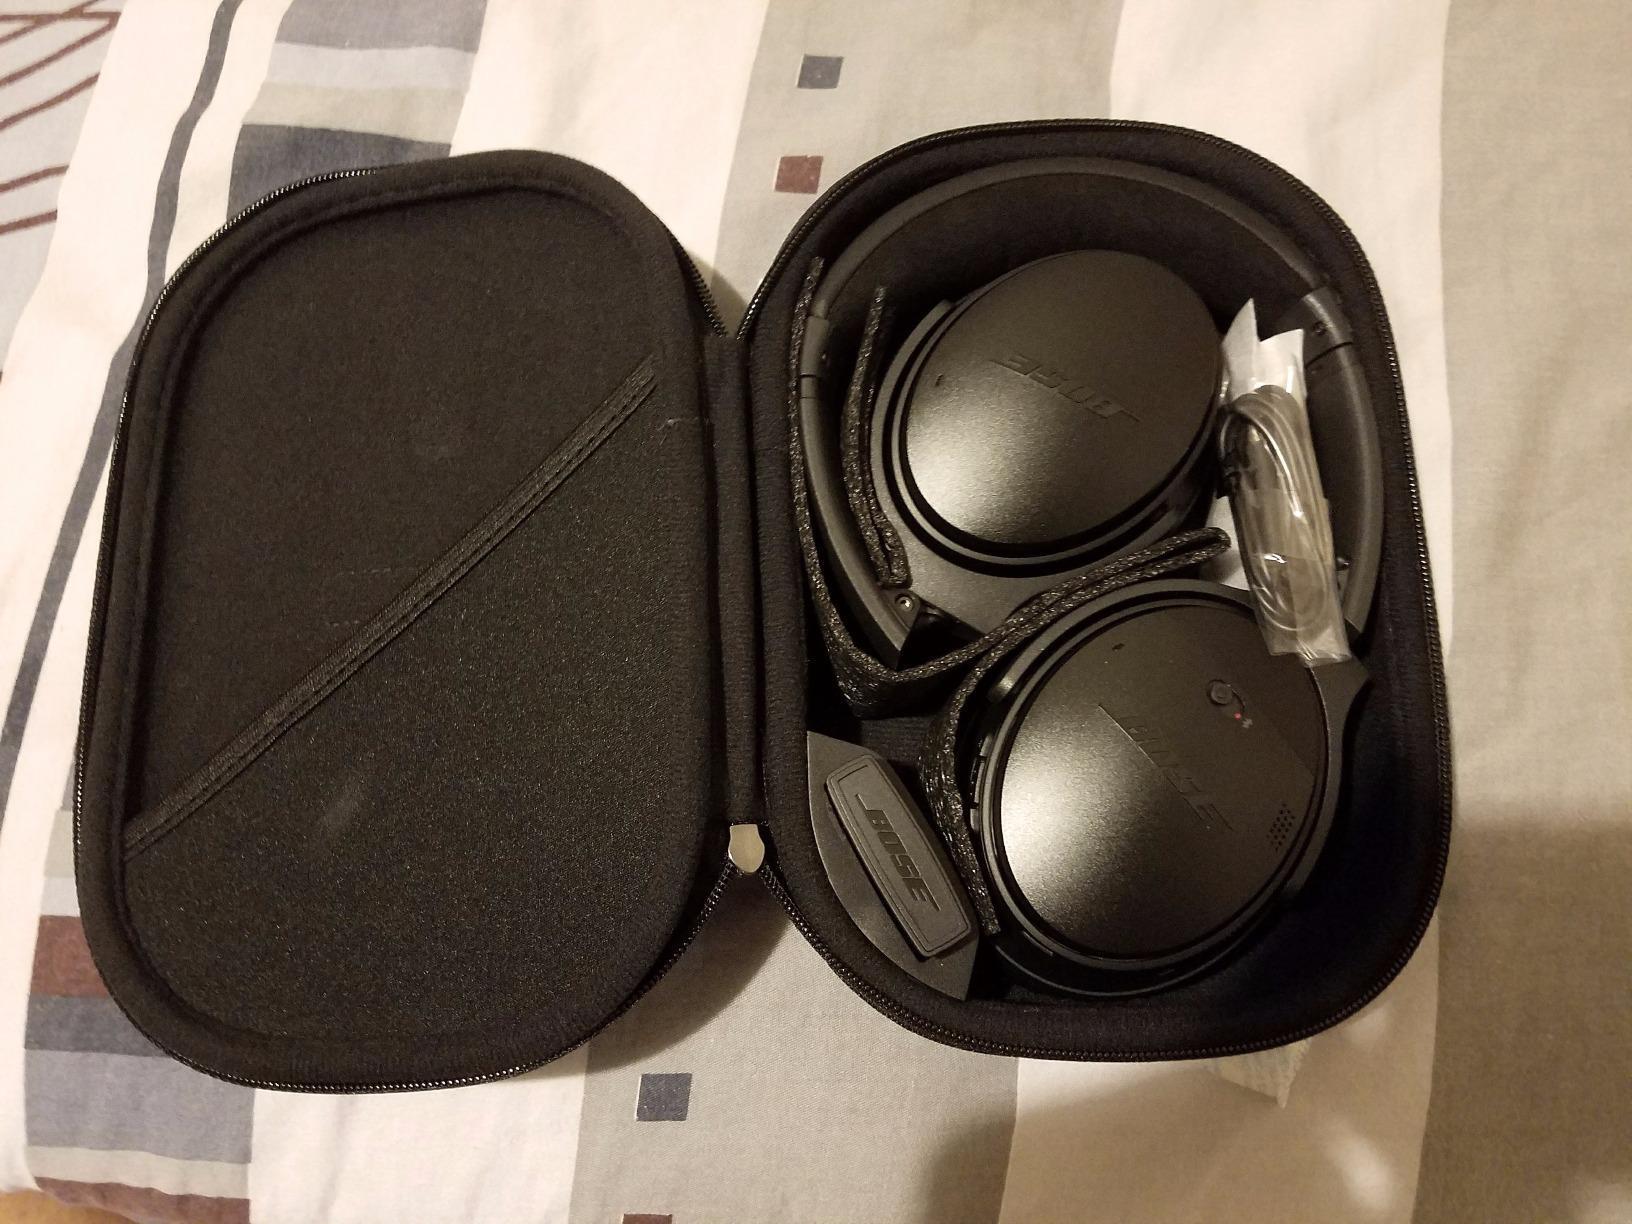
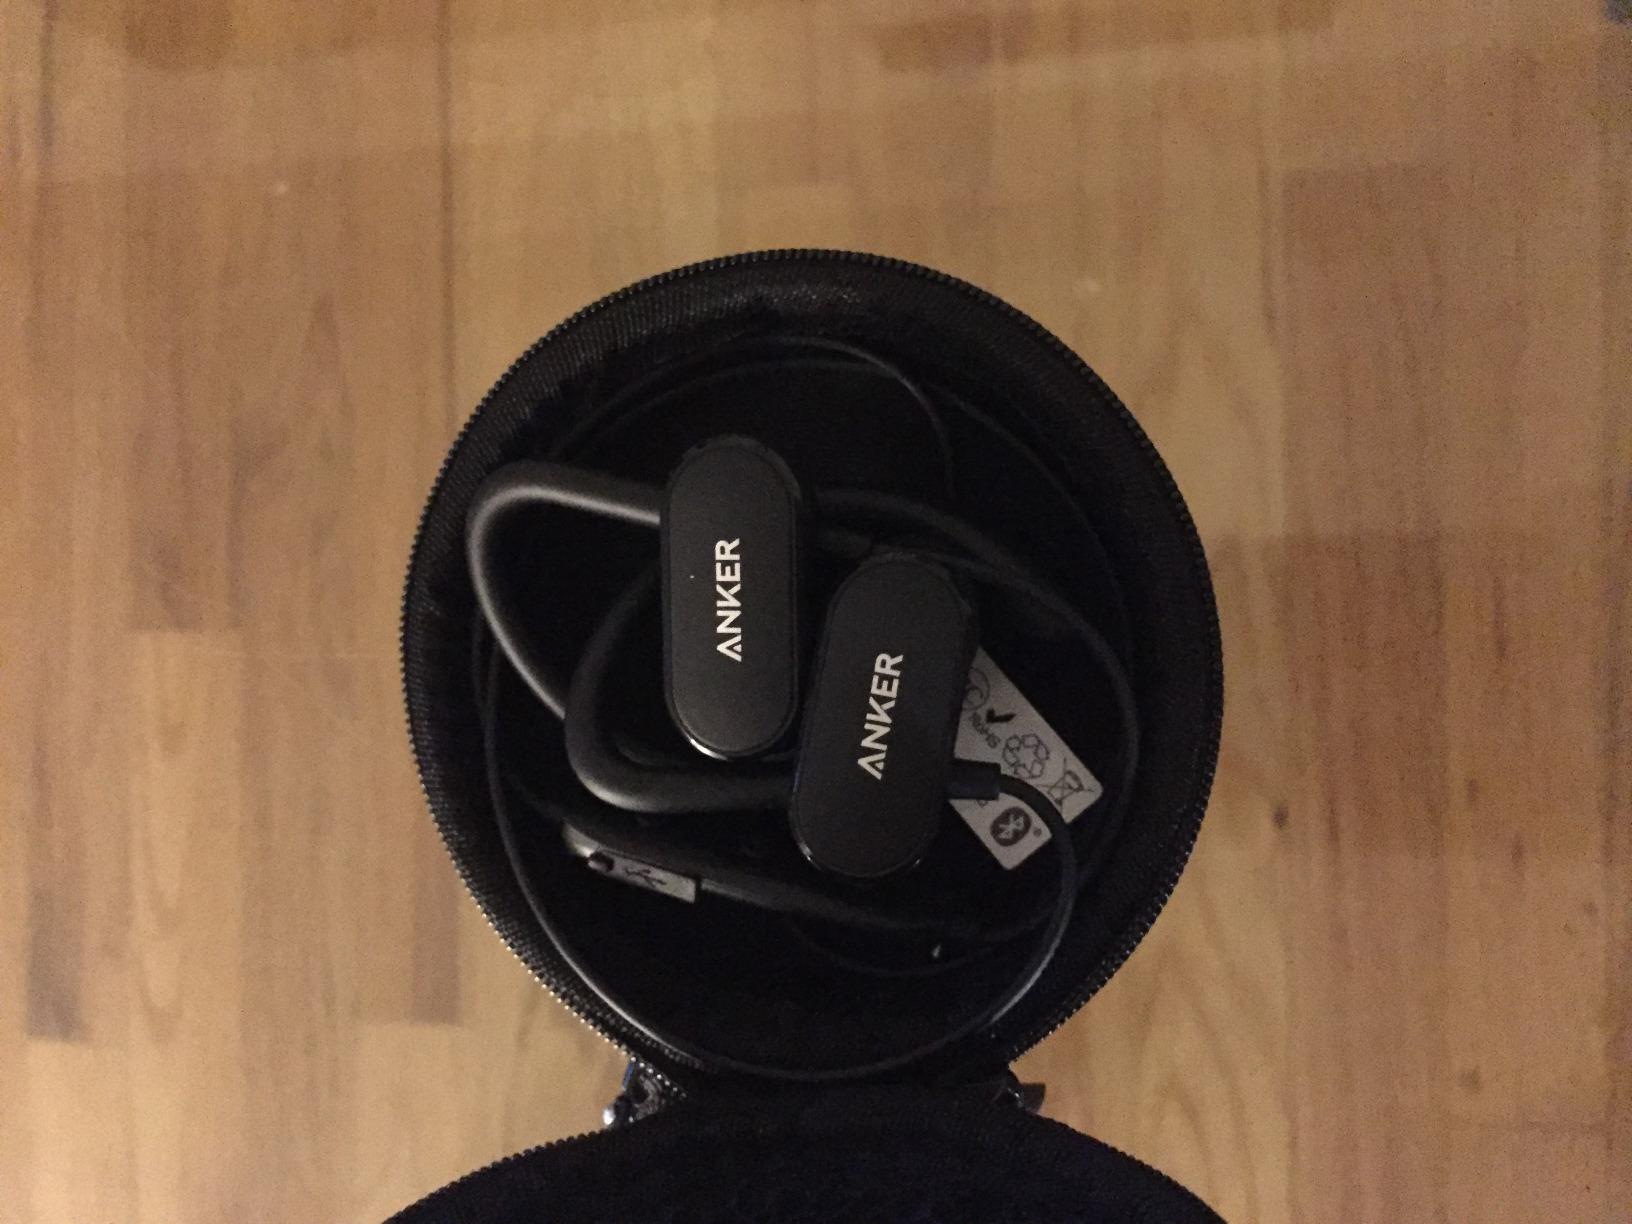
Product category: headphones
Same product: no